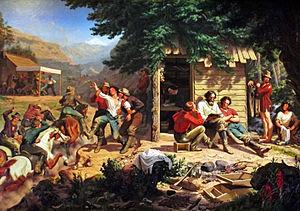
Le Crocker Art Museum à Sacramento, Californie, est le plus vieux musée de la ville. Fondé en 1885 par le frère de Charles Crocker, le juge Edwin Bryant Crocker, le musée dispose d'une collection d'œuvres californiennes dont la réalisation s'étale de la ruée vers l'or à 1945 ainsi que diverses œuvres de vieux maîtres tels Rembrandt, Dürer et François Boucher.